Transceiver

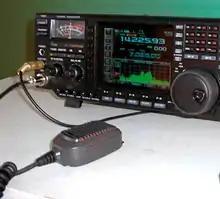
A modern HF transceiver with a spectrum analyzer and DSP capabilities

The transceiver first appeared in the 1920s. Before then, receivers and transmitters were manufactured separately and devices that wanted to receive and transmit data required both components. Almost all amateur radio equipment today uses transceivers, but there is an active market for pure radio receivers, which are mainly used by shortwave listening operators.